Calistoga, California

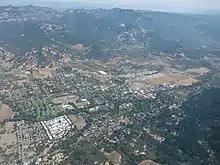
Aerial view of Calistoga

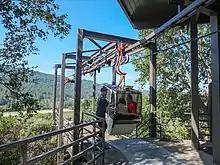
Gondola lift at Sterling Vineyards

Calistoga's economy was based on mining (silver and mercury) agriculture (grapes, prunes and walnuts) and tourism (the hot springs). One of the early visitors was Robert Louis Stevenson, who wrote the "Silverado Squatters" while honeymooning with his wife Fanny Vandegrift at a cabin near Silverado Mine on Mount Saint Helena.